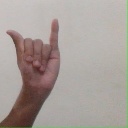
अक्षर: य